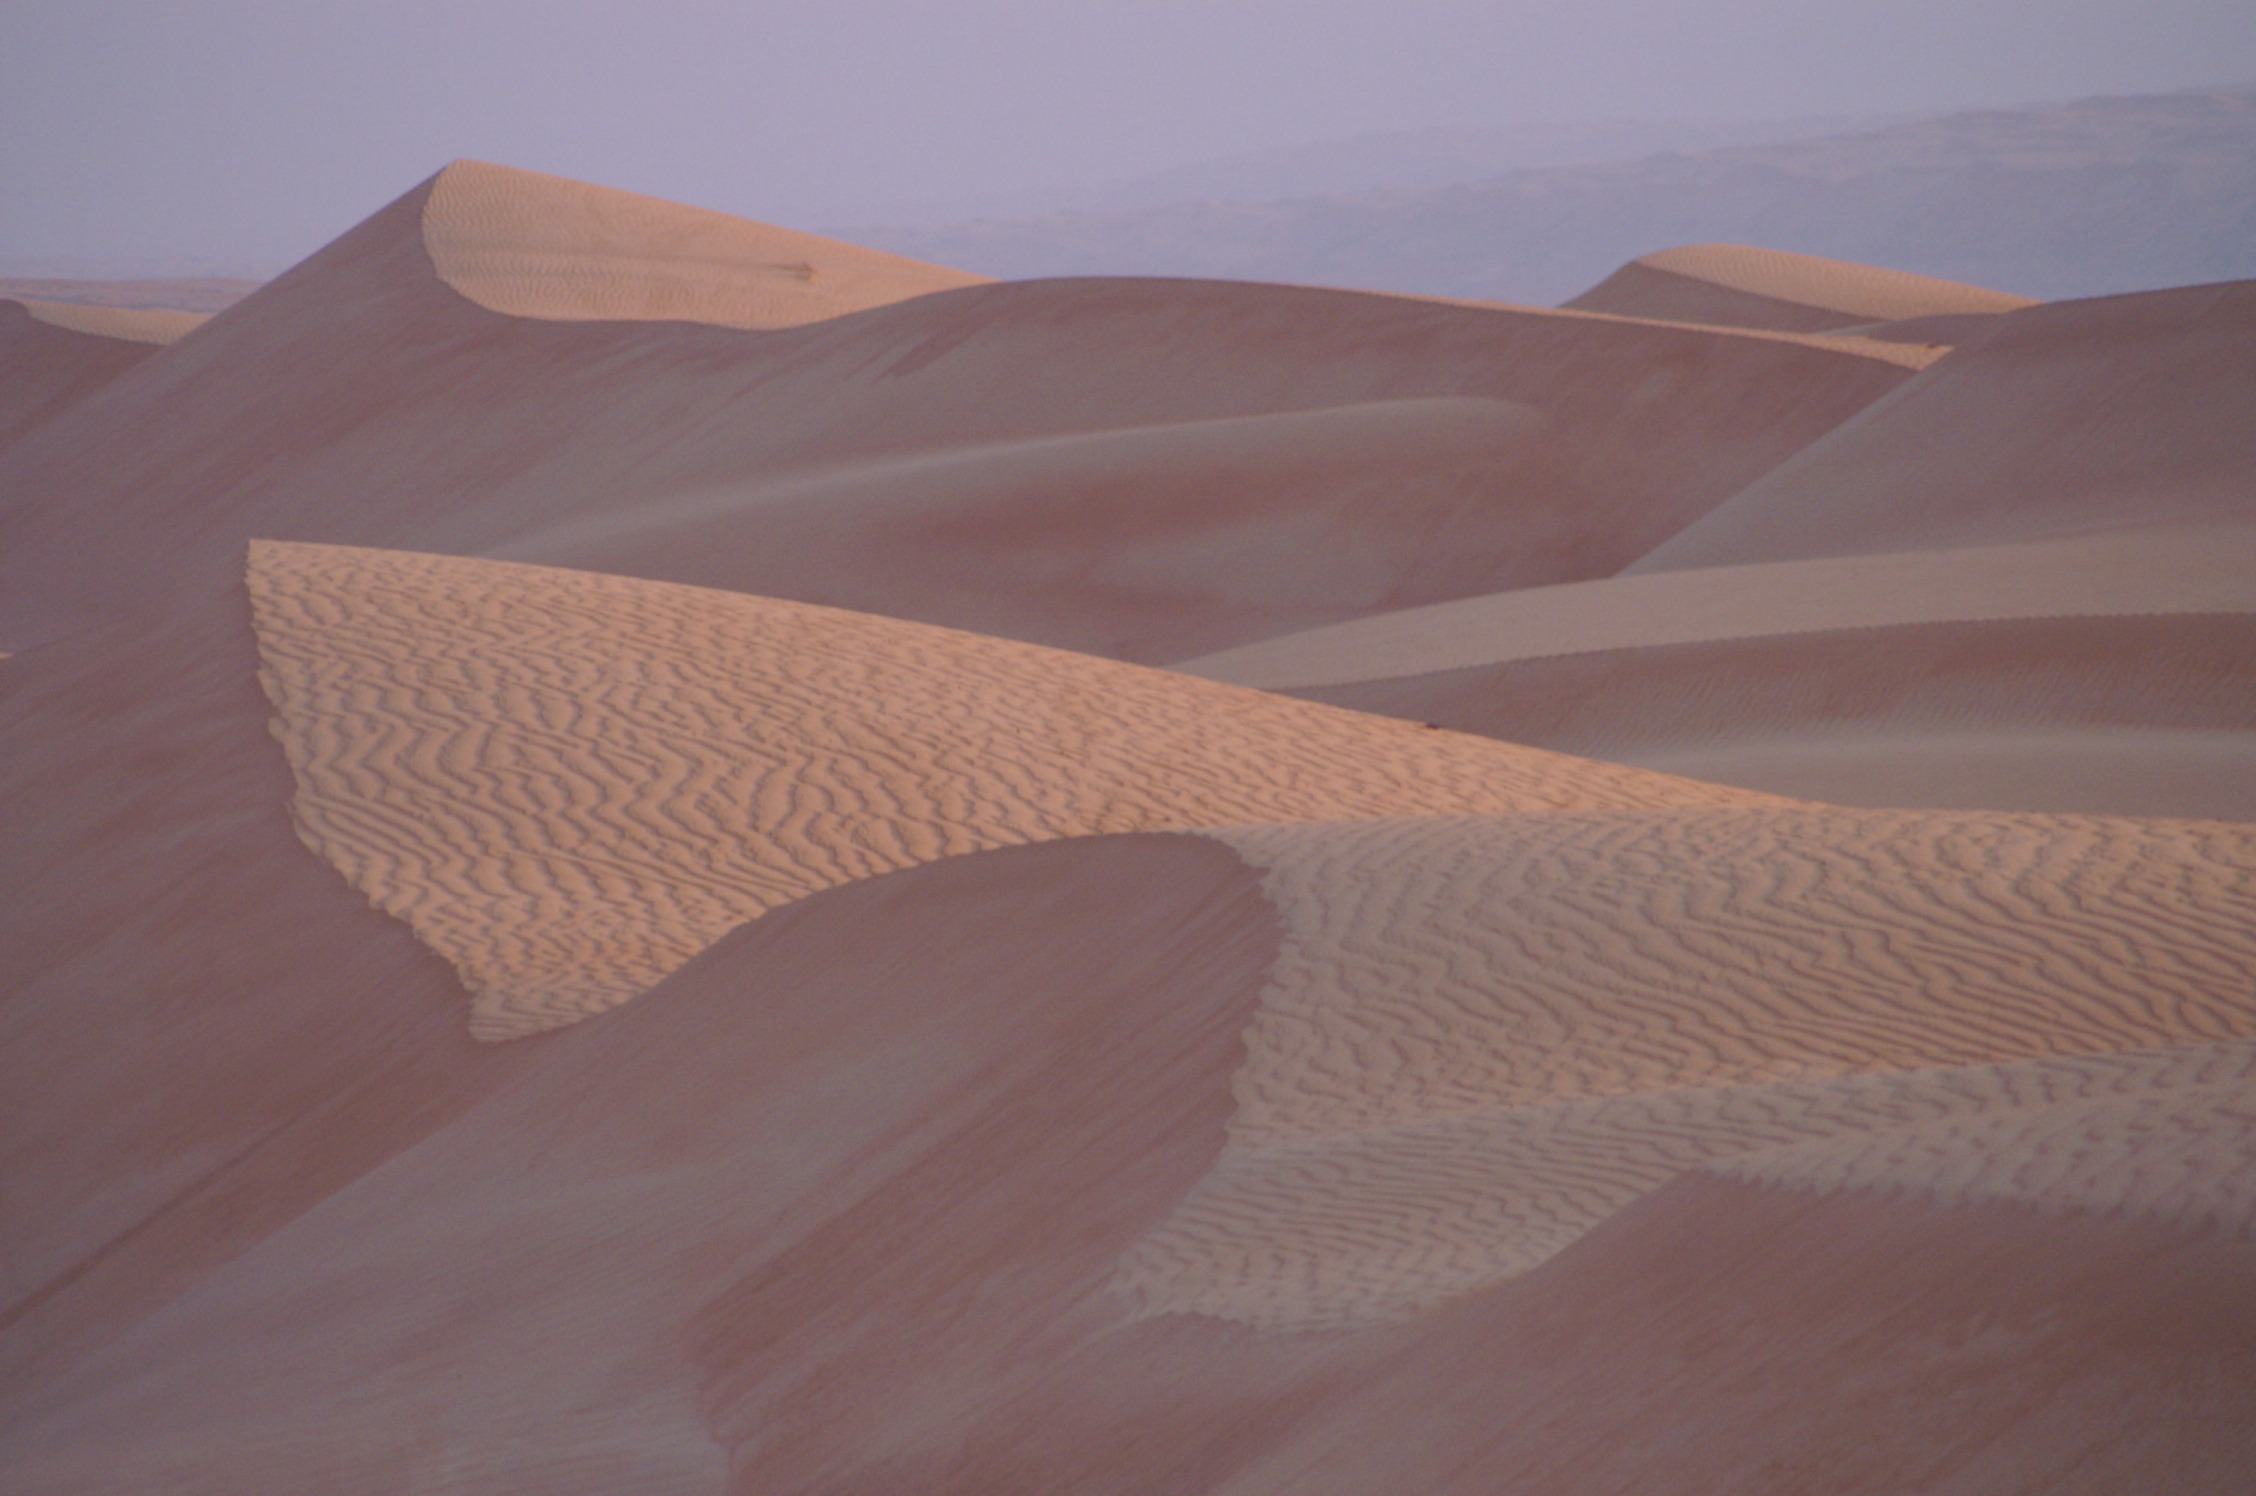
landscape, sand, sky, desert, dune, material, dunes, oman, sahara, erg, aeolian landform, singing sand, ecoregion